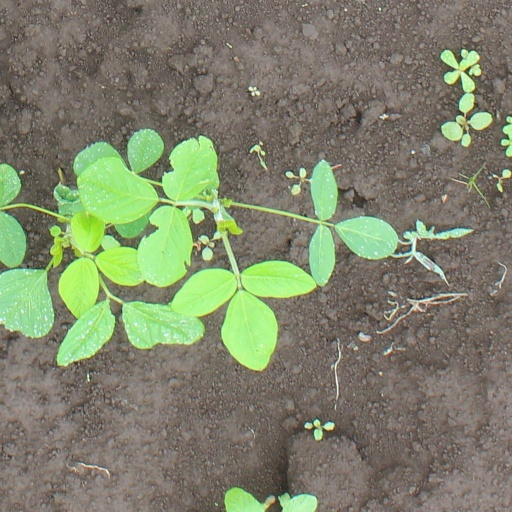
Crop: soybean